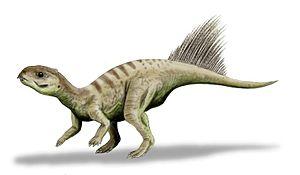
Les chaoyangsauridés forment une famille de dinosaures cératopsiens de la fin du Jurassique de Chine.
Chaoyangsaurus est un genre éteint de petits dinosaures cératopsiens herbivores du Jurassique supérieur de Chine.